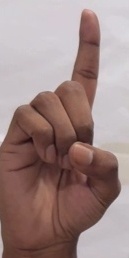
ASL sign: D